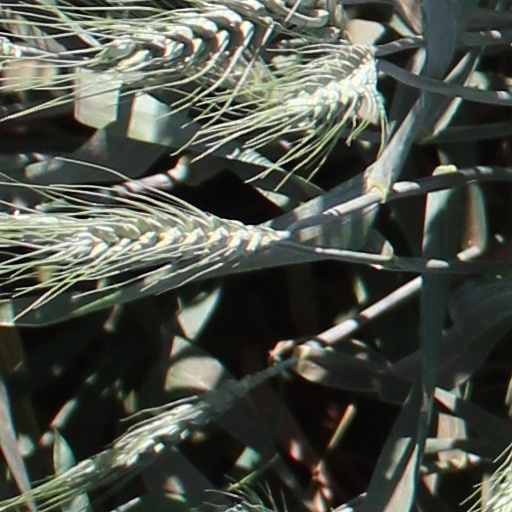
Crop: wheat